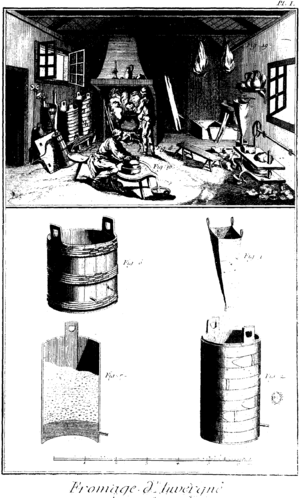
Le laguiole, parfois appelé fourme de Laguiole, est un fromage au lait de vache cru de la région de l’Aubrac. Il doit son nom au bourg de Laguiole dans le département de l'Aveyron. Son nom fait l'objet d'une appellation d'origine contrôlée depuis 1961.